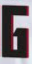
Number: 6